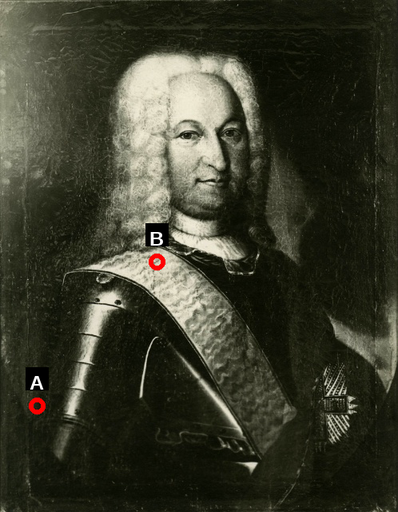
Question: Two points are circled on the image, labeled by A and B beside each circle. Which point is closer to the camera?
Select from the following choices.
(A) A is closer
(B) B is closer
Answer: A